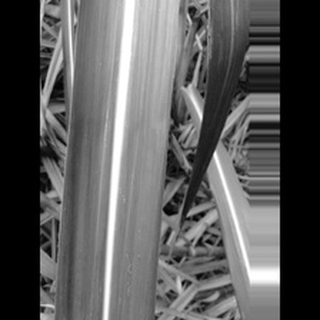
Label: healthy_sugarcane